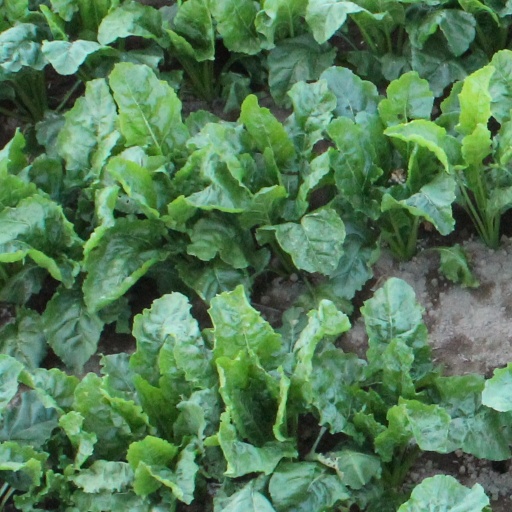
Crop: sugar beet